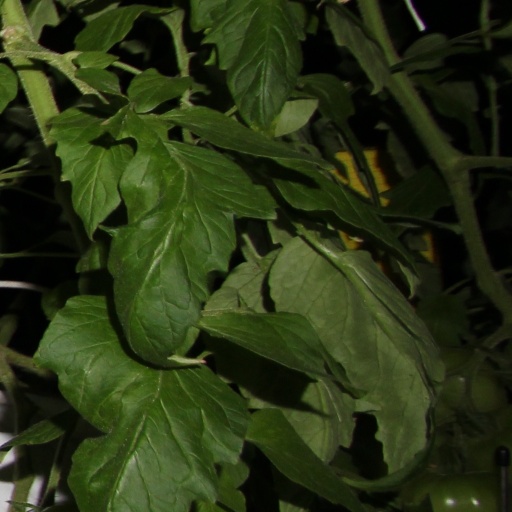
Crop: tomato